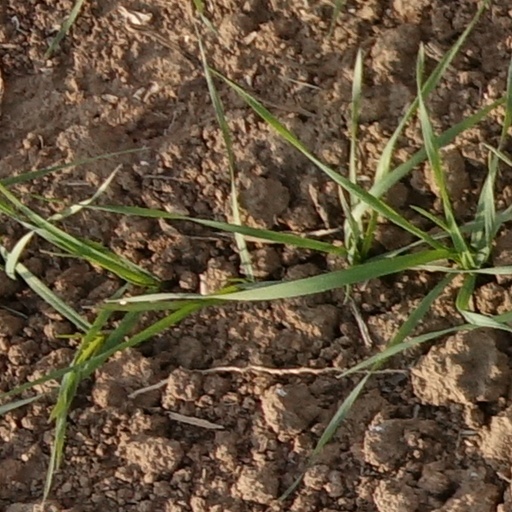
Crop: wheat